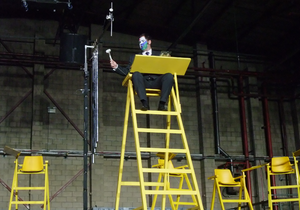
Le début de la première scène, Parlement mondiale, de l'opéra Mercredi de Lumière de Karlheinz Stockhausen. Birmingham Opera, vendredi le 24 août 2012, Argyle Works, Digbeth, Birmingham. Le président (Ben Thapa) convoque le Parlement mondiale. Il annonce le débat: Paharlement mohondiale: l'amour est notre sujet. Photographie de Jerome Kohl. Italiano: L'inizio della prima scena, Parlamento mondiale, dell'opera Mercoledì da Luce di Karlheinz Stockhausen. Birmingham Opera, Venerdì 24 agosto 2012, Argyle Works, Digbeth, Birmingham. Il Presidente (Ben Thapa) convoca il Parlamento mondiale. Ha annunciato il dibattito: Paharlamento mohondiale: l'amore è il nostro soggetto. Fotografia da Jerome Kohl.